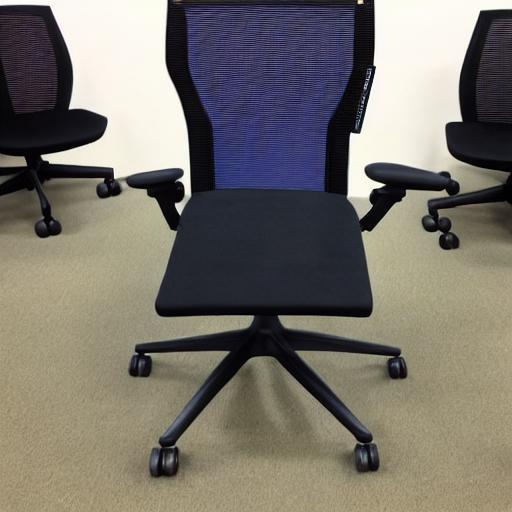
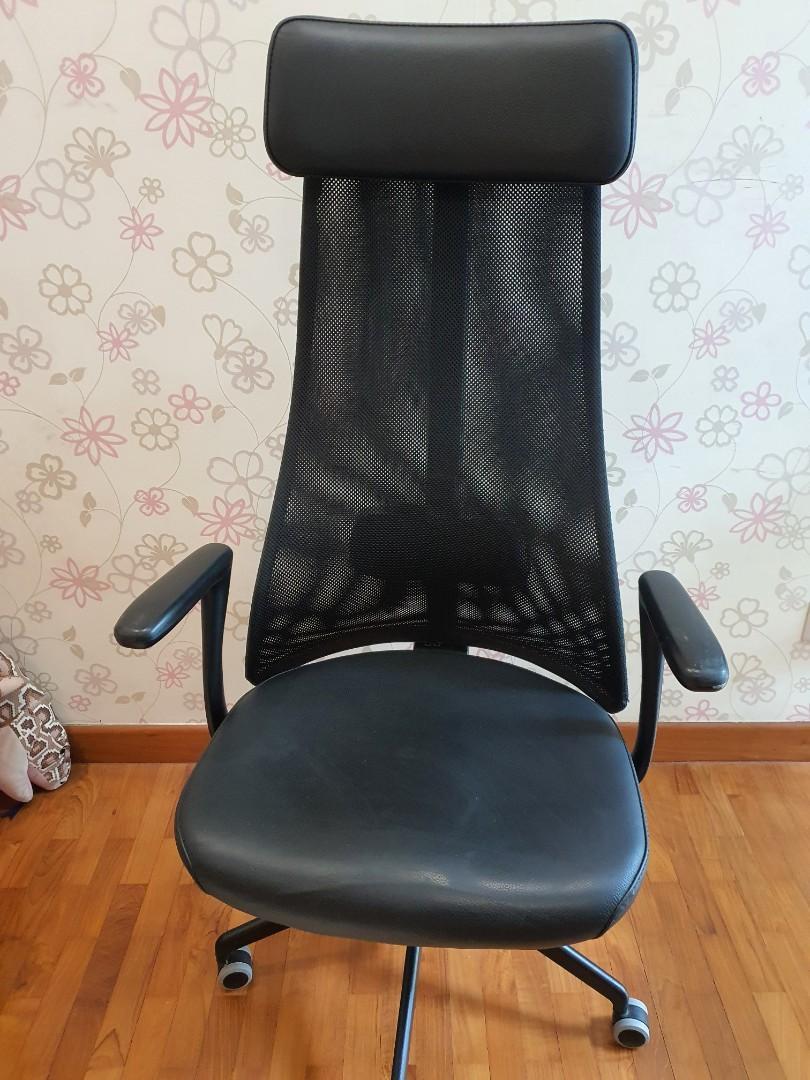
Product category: items_chair
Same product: no